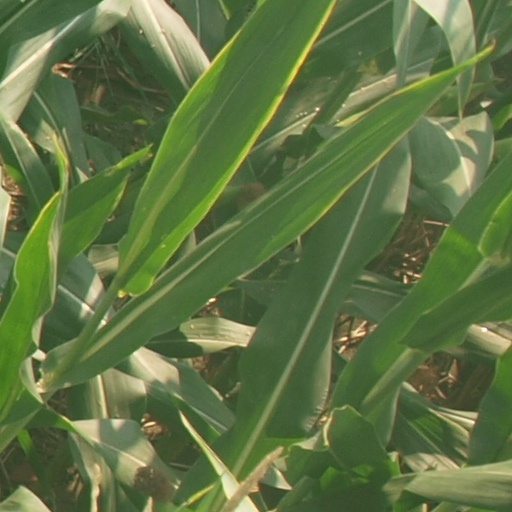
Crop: maize; corn